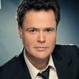
Age: 52